Subhash Kapoor

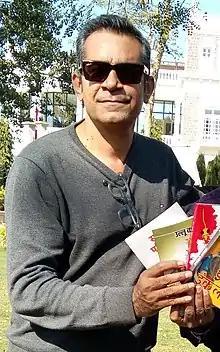

Subhash Kapoor is an Indian film director, and screenwriter. He was a political journalist, and later became known for directing satirical comical dramas like "Phas Gaye Re Obama" (2010), "Jolly LLB" (2013) and "Jolly LLB 2" (2017).